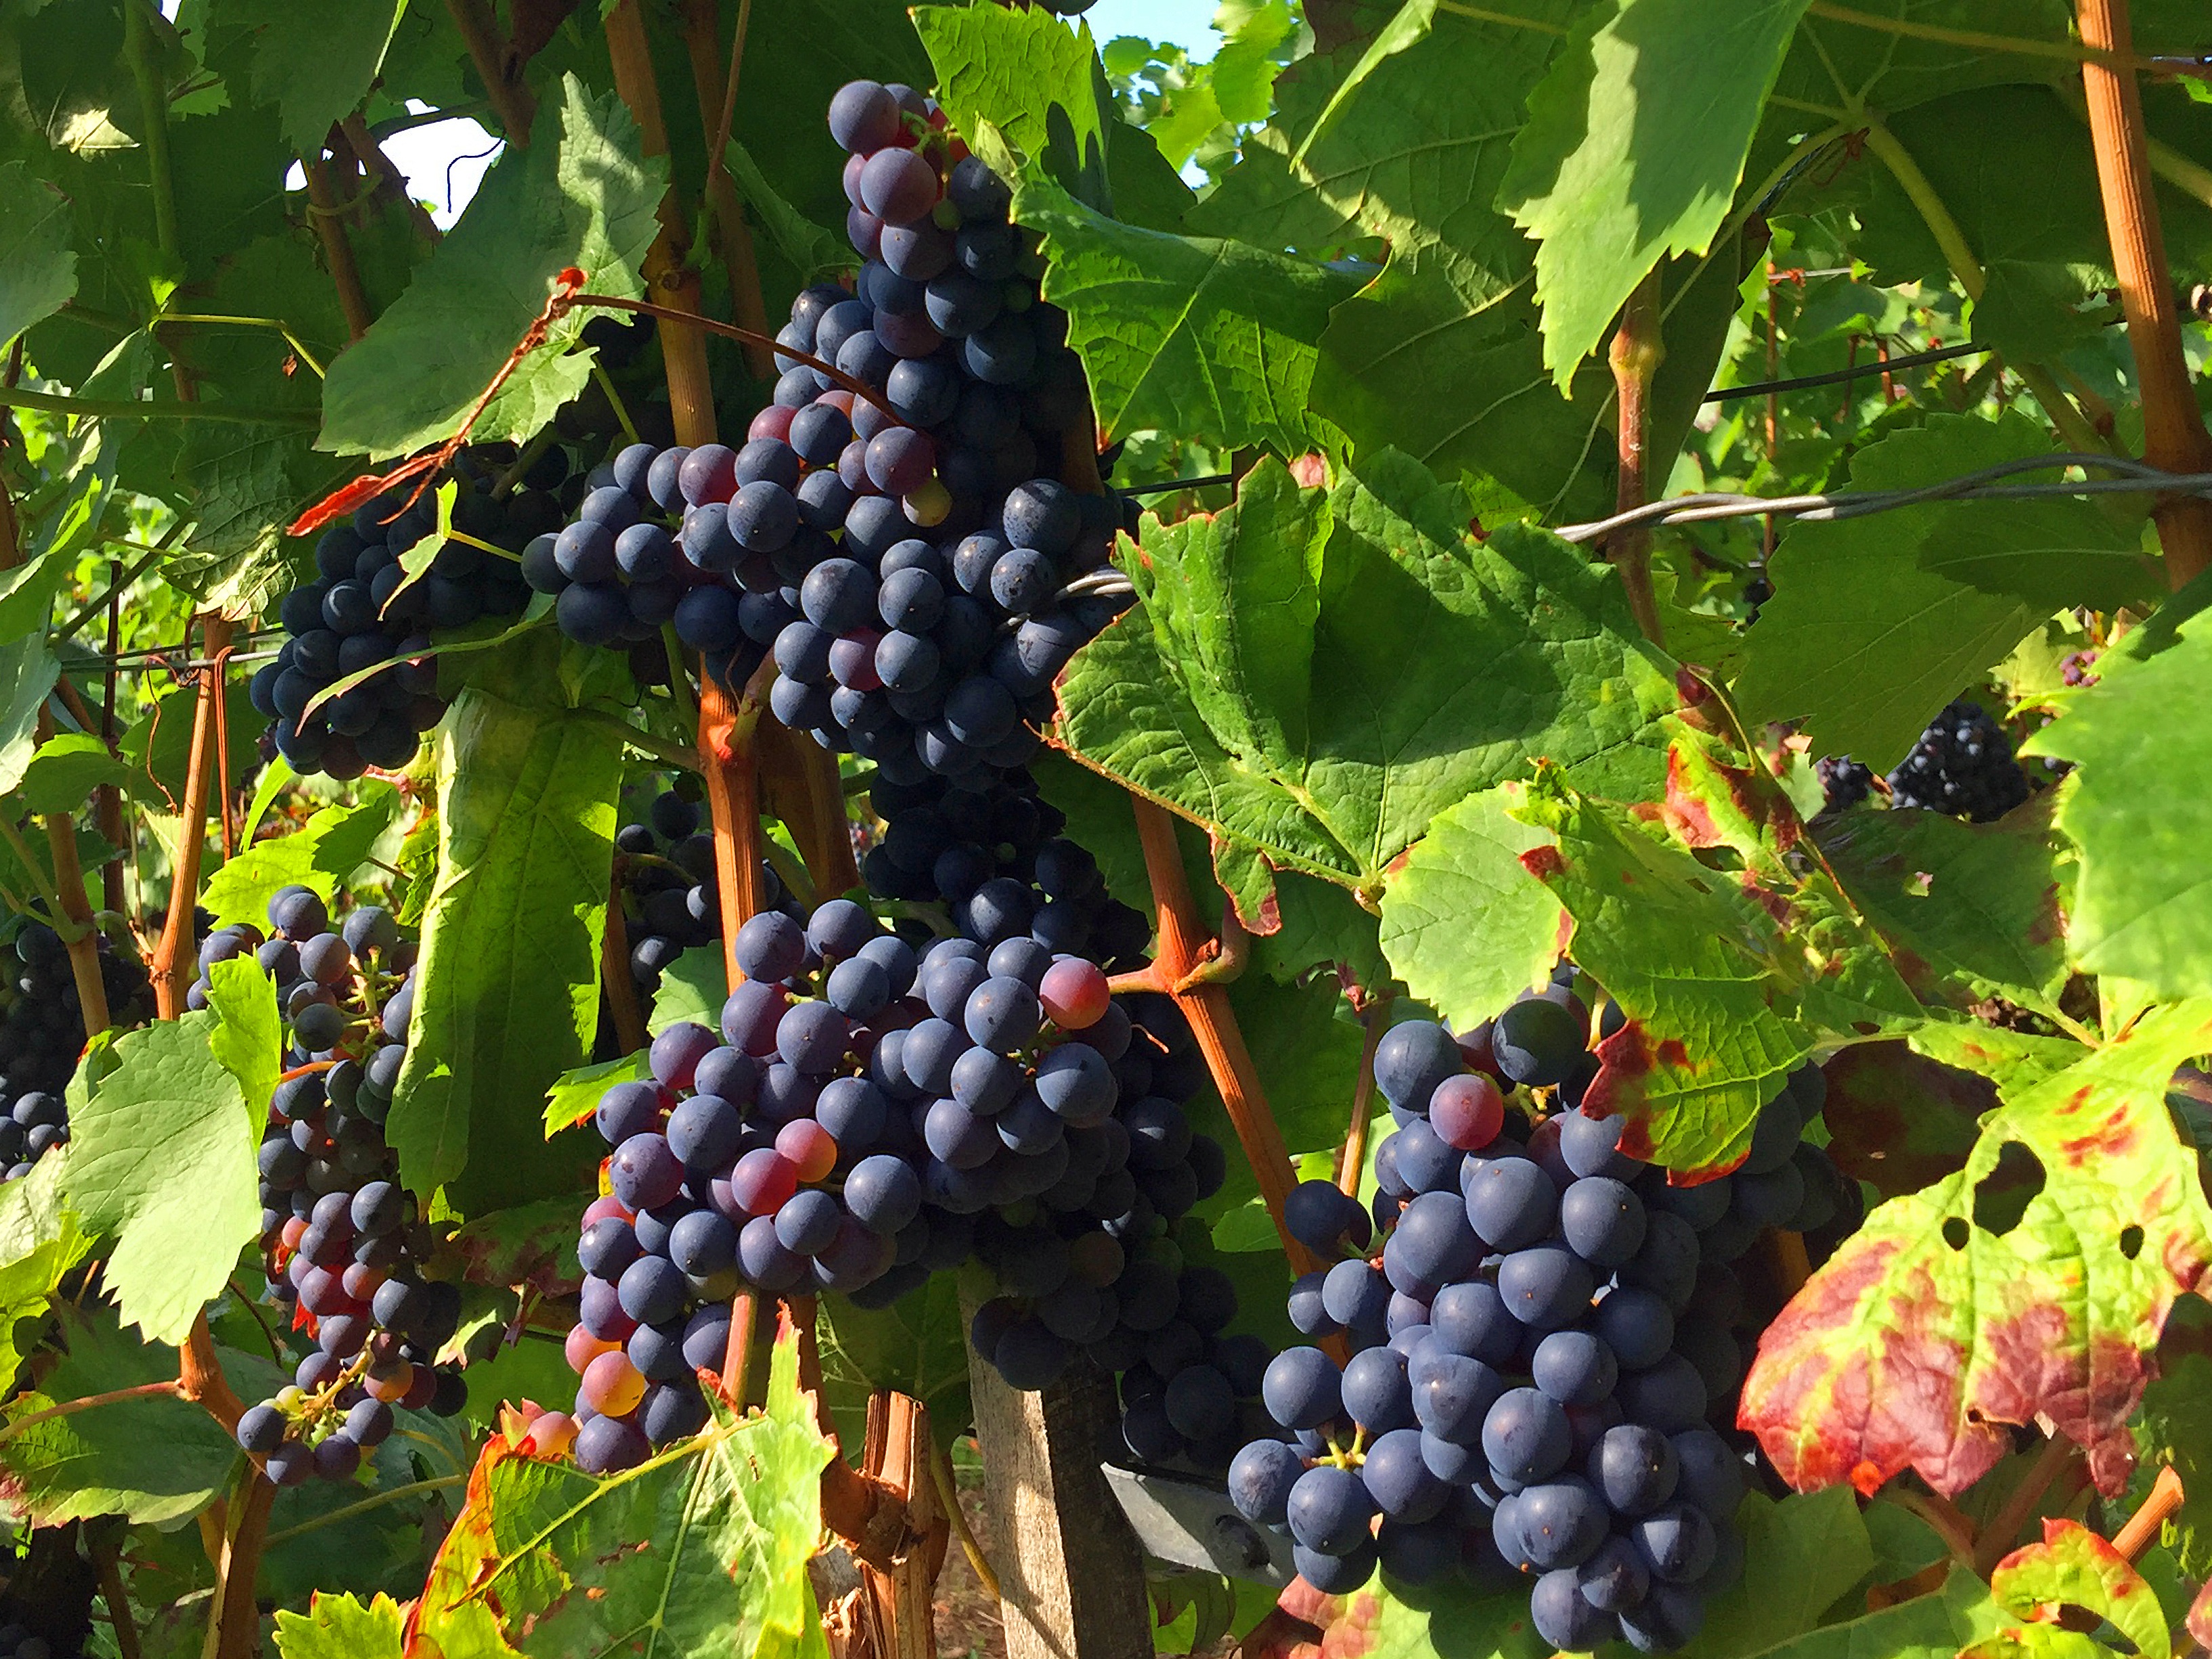
plant, grape, vineyard, vintage, fruit, food, produce, autumn, agriculture, shrub, grapes, germany, rebstock, blue grapes, flowering plant, vitis, land plant, grapevine family, zante currant